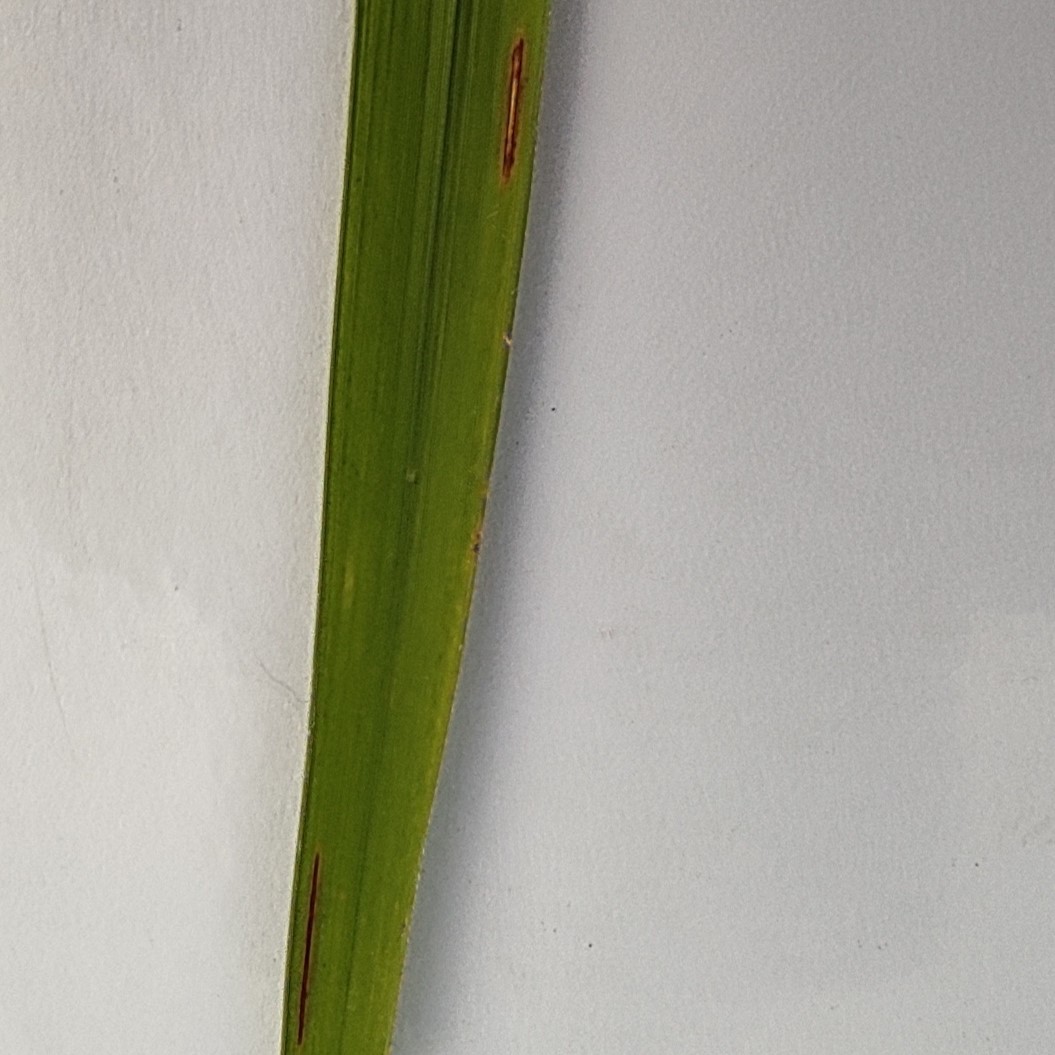
Label: Rice Blast